Fixed action pattern

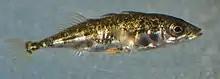
A three-spined stickleback like those used in Tinbergen's experiments

One example of fixed action patterns is the courtship and aggression behaviours of the male stickleback, particularly the three-spined stickleback, during mating season, described in a series of studies by Niko Tinbergen. During the spring mating season, male sticklebacks' ventrum turns red and they establish a territory to build a nest. They attack other male sticklebacks that enter their territory, but court females and entice them to enter the nest to lay their eggs. Tinbergen used models of sticklebacks to investigate which features of male and female sticklebacks elicited attack and courtship behavior from male sticklebacks. Tinbergen's main findings were that male sticklebacks responded in a relatively invariant way and attacked even the most crude of models with a red belly, but in contrast, courted a model with a swollen belly. He also found that when presented with both a real male stickleback and a crude model, if the model's stomach was more red, the stickleback would attack the model as opposed to the other real male stickleback.